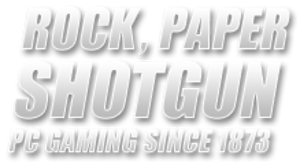
Logo de Rock, Paper, Shotgun